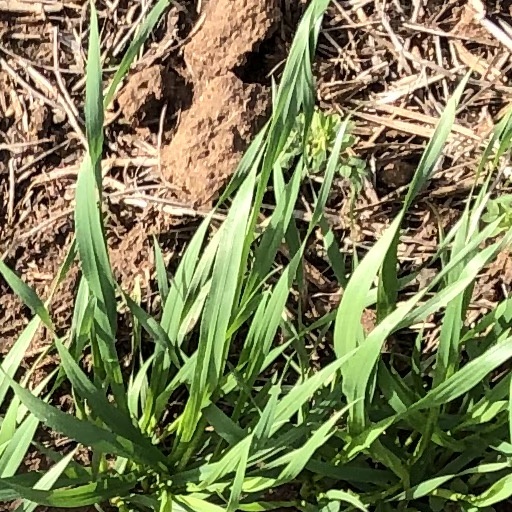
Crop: wheat